Martian spherules

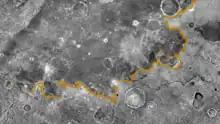
Figure 4. Thermal inertia map of the southern half of Meridiani Planum and a region to the south. Dried-up river valleys are visible in the region to the south. They end at the plain. The map was made from orbit by the THEMIS instrument.

Prior to the formation of Meridiani's defining sediments, in the wet Noachian (named for the biblical Noah) more than about ~3.7 billion years ago, liquid water was present and plentiful enough to form river channels that bought and deposited large quantities of basaltic silt to the current Meridiani region. The dried river valleys are easily seen in thermal inertia images taken in orbit by "Mars Odyssey" and reproduced in Figure 4 (click on it for higher resolution). The river valleys seen in Figure 4 terminate abruptly as they flow into the Meridiani's massive formation of sediments.